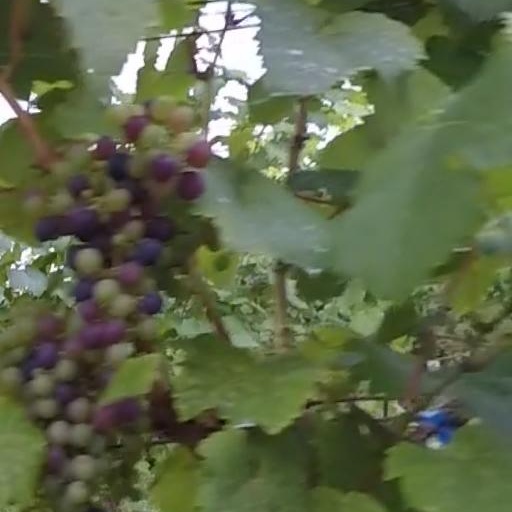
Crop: grape